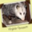
Label: possum